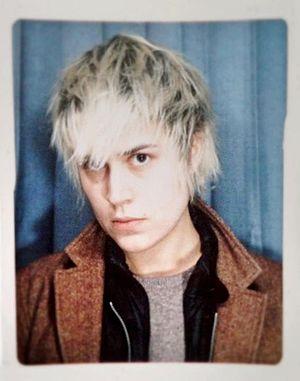
Bogdan Chthulu Smith, dit Smith, anciennement Dorothée Smith, né en 1985 à Paris, est un photographe, cinéaste et plasticien français.